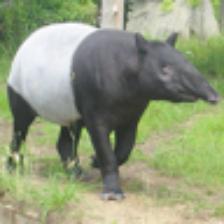
Label: NonHuman